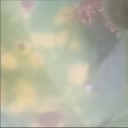
Label: Leaf_rust